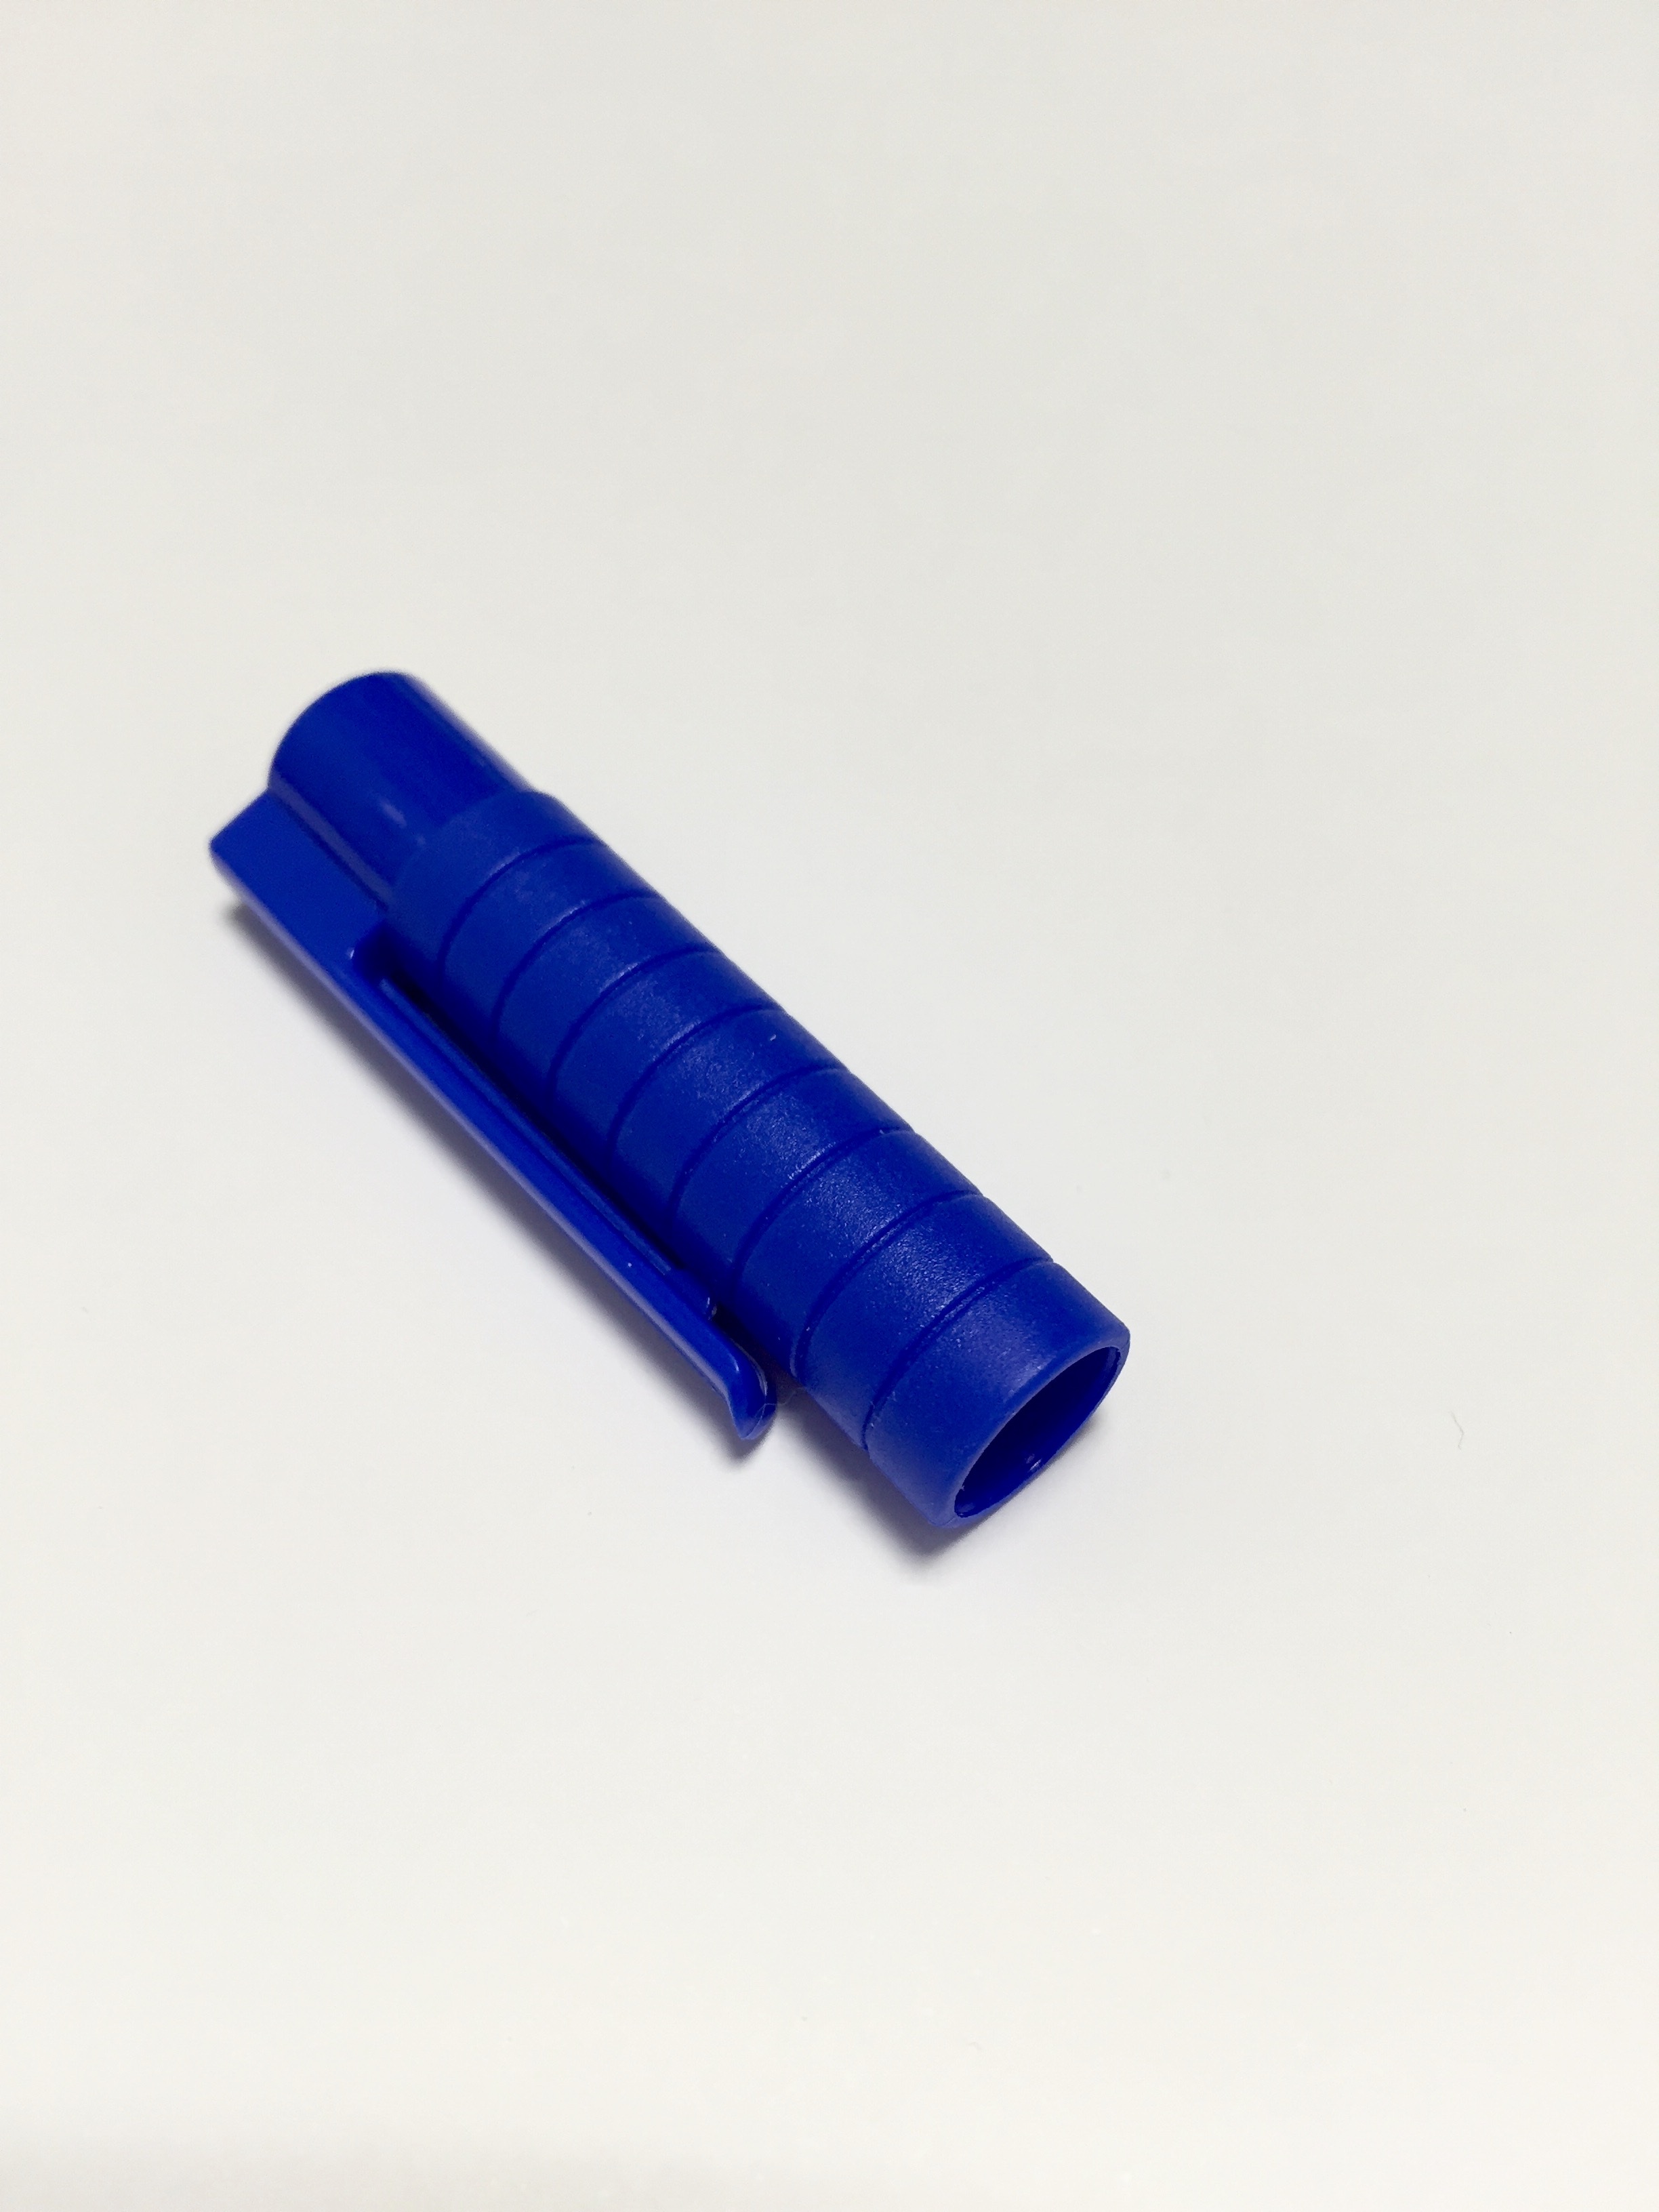
desk, hand, pencil, plastic, pen, office, colorful, product, lid, stationery, hardware, leave, colored pencils, office accessories, product design, cobalt blue, electric blue